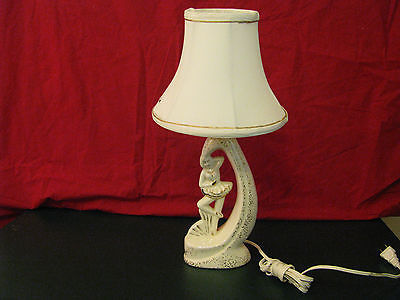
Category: lamp